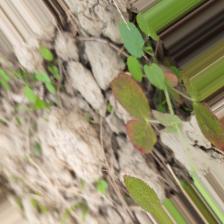
Label: Lentil Rust